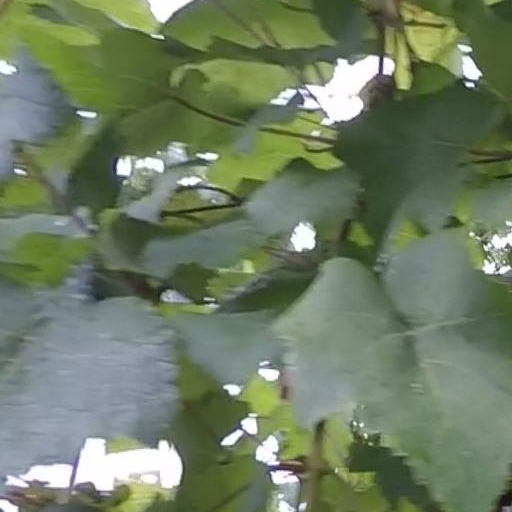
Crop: grape